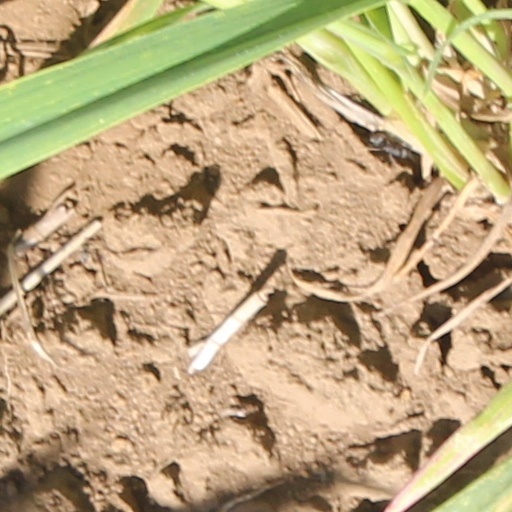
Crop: wheat